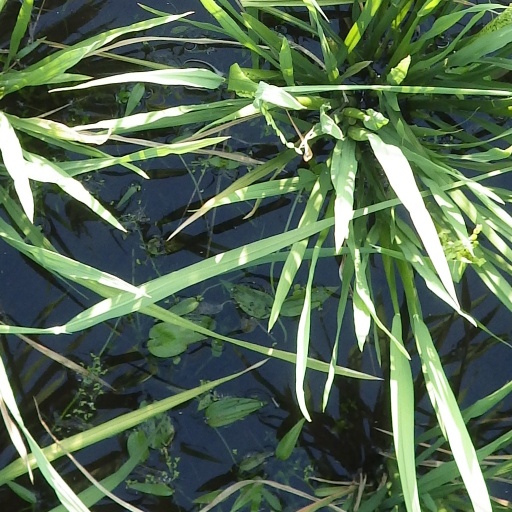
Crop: rice